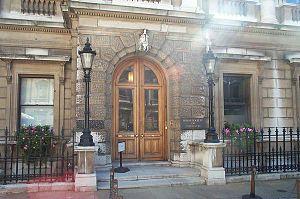
La Royal Society of Chemistry est une société savante située au Royaume-Uni dont le but est « l'avancement des sciences chimiques ». Cette organisation contribue à des recherches, publie des journaux scientifiques, des livres et des bases de données, organise des conférences, des séminaires et des ateliers.